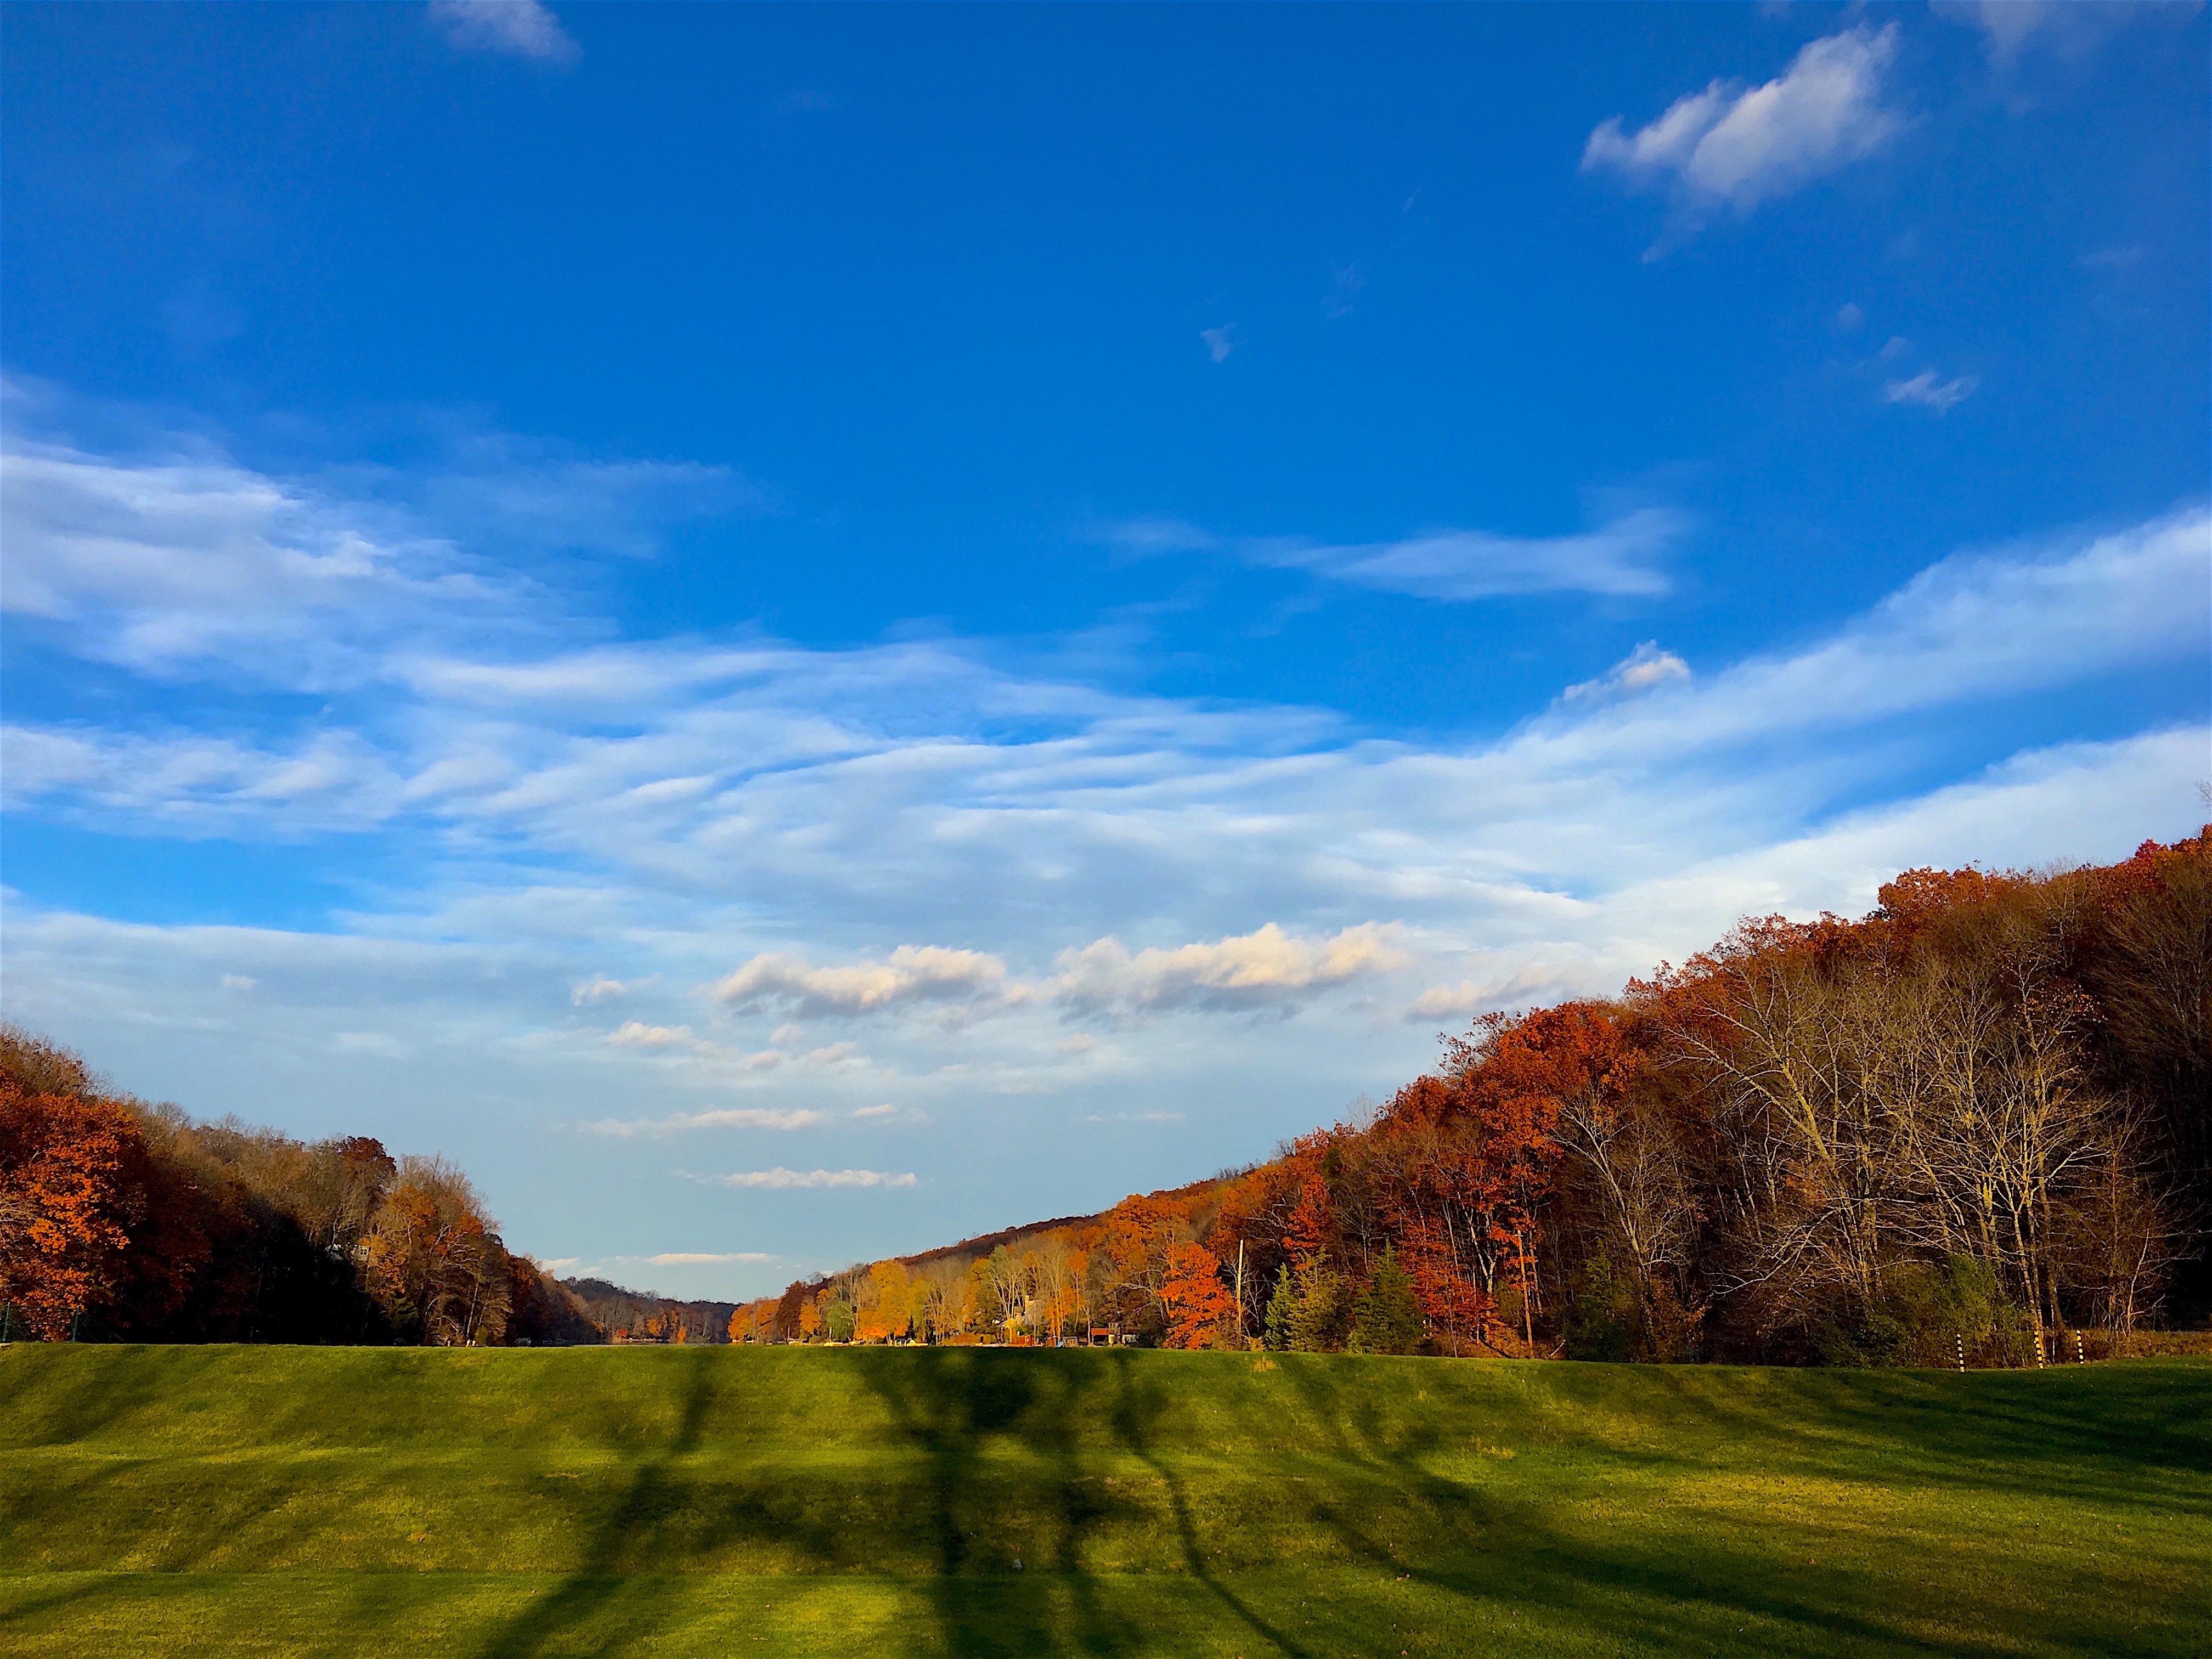
landscape, tree, nature, grass, outdoor, horizon, mountain, cloud, plant, sky, field, meadow, prairie, countryside, sunlight, morning, leaf, hill, dawn, valley, mountain range, country, dusk, environment, foliage, rural, green, scenic, natural, autumn, scenery, blue, colorful, season, trees, sunny, grassland, plateau, day, scene, rural area, geographical feature, mountainous landforms